Galliyan

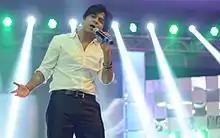
The song is composed and sung by Ankit Tiwari

Mohit Suri outlined a situation to Ankit Tiwari stating about the picturisation they had been planning, including the butterflies and the underwater shot. Suri told Tiwari that song does not have an element of sadness. During an 'evening stroll' Tiwari was thinking about it, when the introductory verse penned by Manoj Muntashir 'floated' into his mind, which he stated "The words are simple, direct and straight from the heart, the thoughts so pure. I found myself humming the verse as I walked around my building's compound. For me the toughest part is composing the mukhda and the punchline. Once that's done, the antaras flow. By the time I went up to my apartment, I had the song playing in my mind".